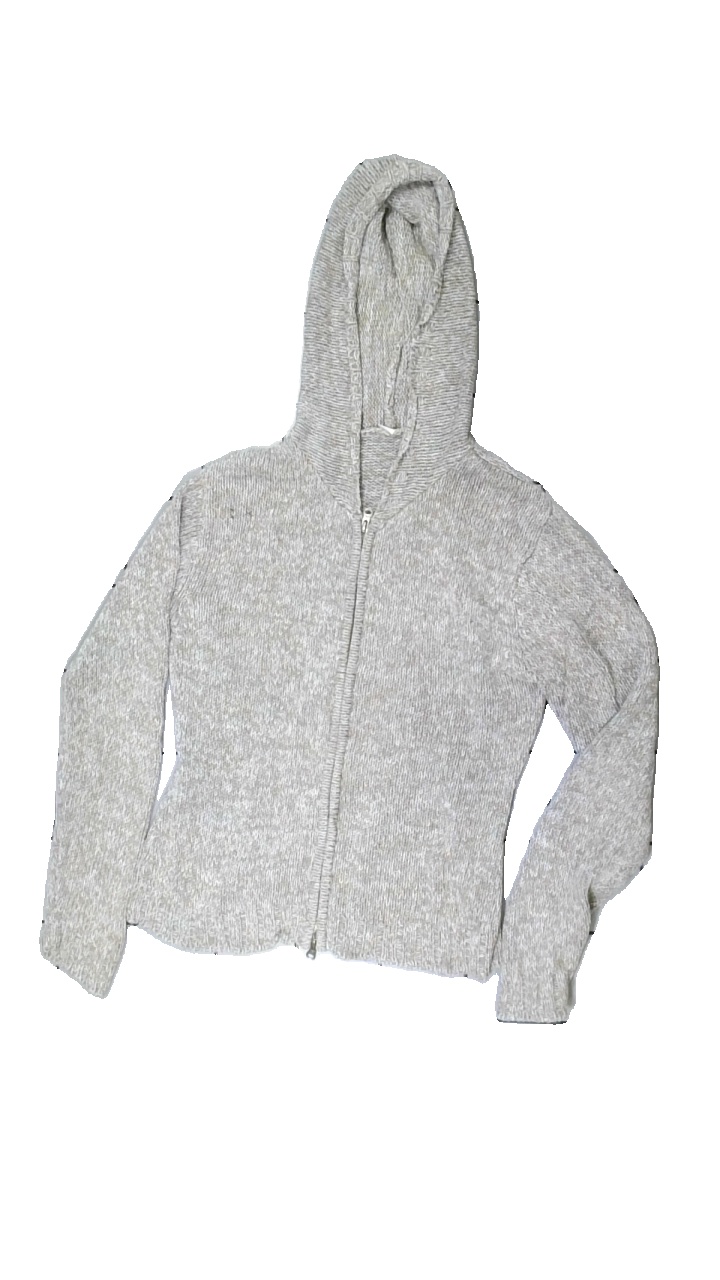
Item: Hoodie (Ladies)
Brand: Missing
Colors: Beige, Grey, White
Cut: Regular
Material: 100% cotton
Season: Autumn
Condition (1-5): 4
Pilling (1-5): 5
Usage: Reuse
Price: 50-100